Davenport Community School District

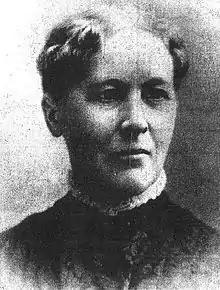
Phebe Sudlow

The first schools in Davenport were subscription schools where students paid a fee to attend. They were held in crude surplus buildings or in private homes. Marianne Hall opened the first school in 1838 followed by the school started by the Rev. Michael Hummer the same year. The following year Moses Parmele opened a school as did the Rev. J.A.M. Pelamourges who opened a school at St. Anthony’s Church that remained open until 1968. Similar schools opened in the 1840s. As the population increased in the 1850s there was a desire to establish public supported schools. Six schools were built during the decade. Five were built around the town’s commercial and industrial core and one was built in the Village of East Davenport, which had recently been annexed to Davenport. A school was also founded for African American children at the same time. It lasted for only a short time as there were too few children to justify the expense. Davenport schools were integrated at that time. After a new state constitution and school legislation passed in Iowa, the Davenport Independent School District was formed in 1858.